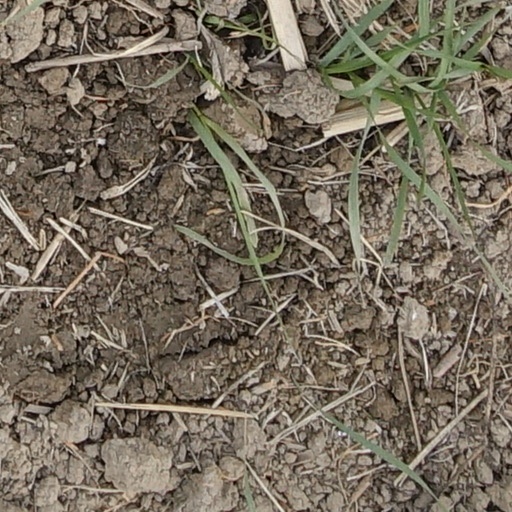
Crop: wheat